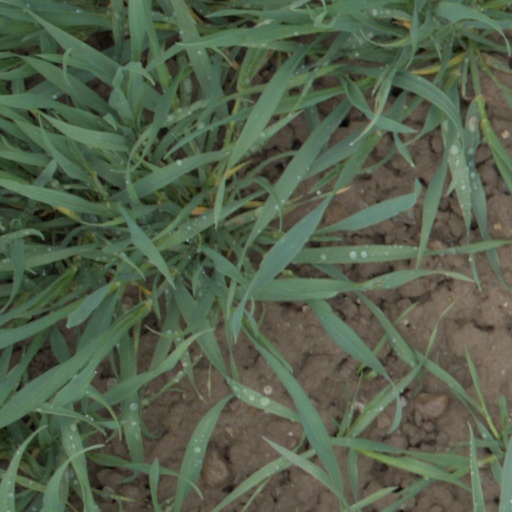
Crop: wheat